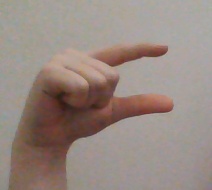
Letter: dal